Atolls of the Maldives

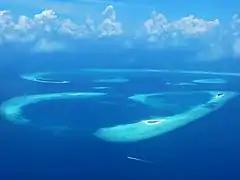
Sky view of a part of Baa Atoll.

Addu Atoll marks the southern end of the Maldive archipelago. Addu Atoll is long and it is fringed by broad barrier reefs with large islands on its eastern and western sides. Its lagoon has no islands and is relatively open with few shoals in its centre, but having mazes of coral patches close to the NW and NE corners of its encircling reefs in 7 to 10 fathoms (13 to 18 m) of water. The general depths vary from 20 to 25 fathoms (37 to 46 m), with mud and sand at the bottom.